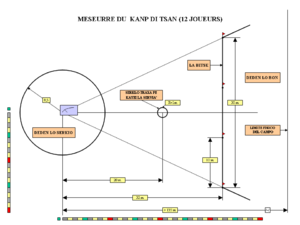
Le Tsan est un sport collectif traditionnel de la Vallée d'Aoste, semblable au baseball et à l'Oina roumaine. Tsan signifie champ dans la plupart des patois valdôtains.